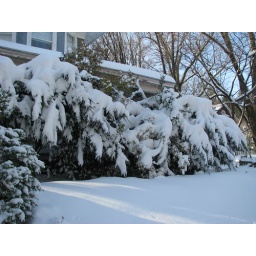
the green and white falls in front of the house